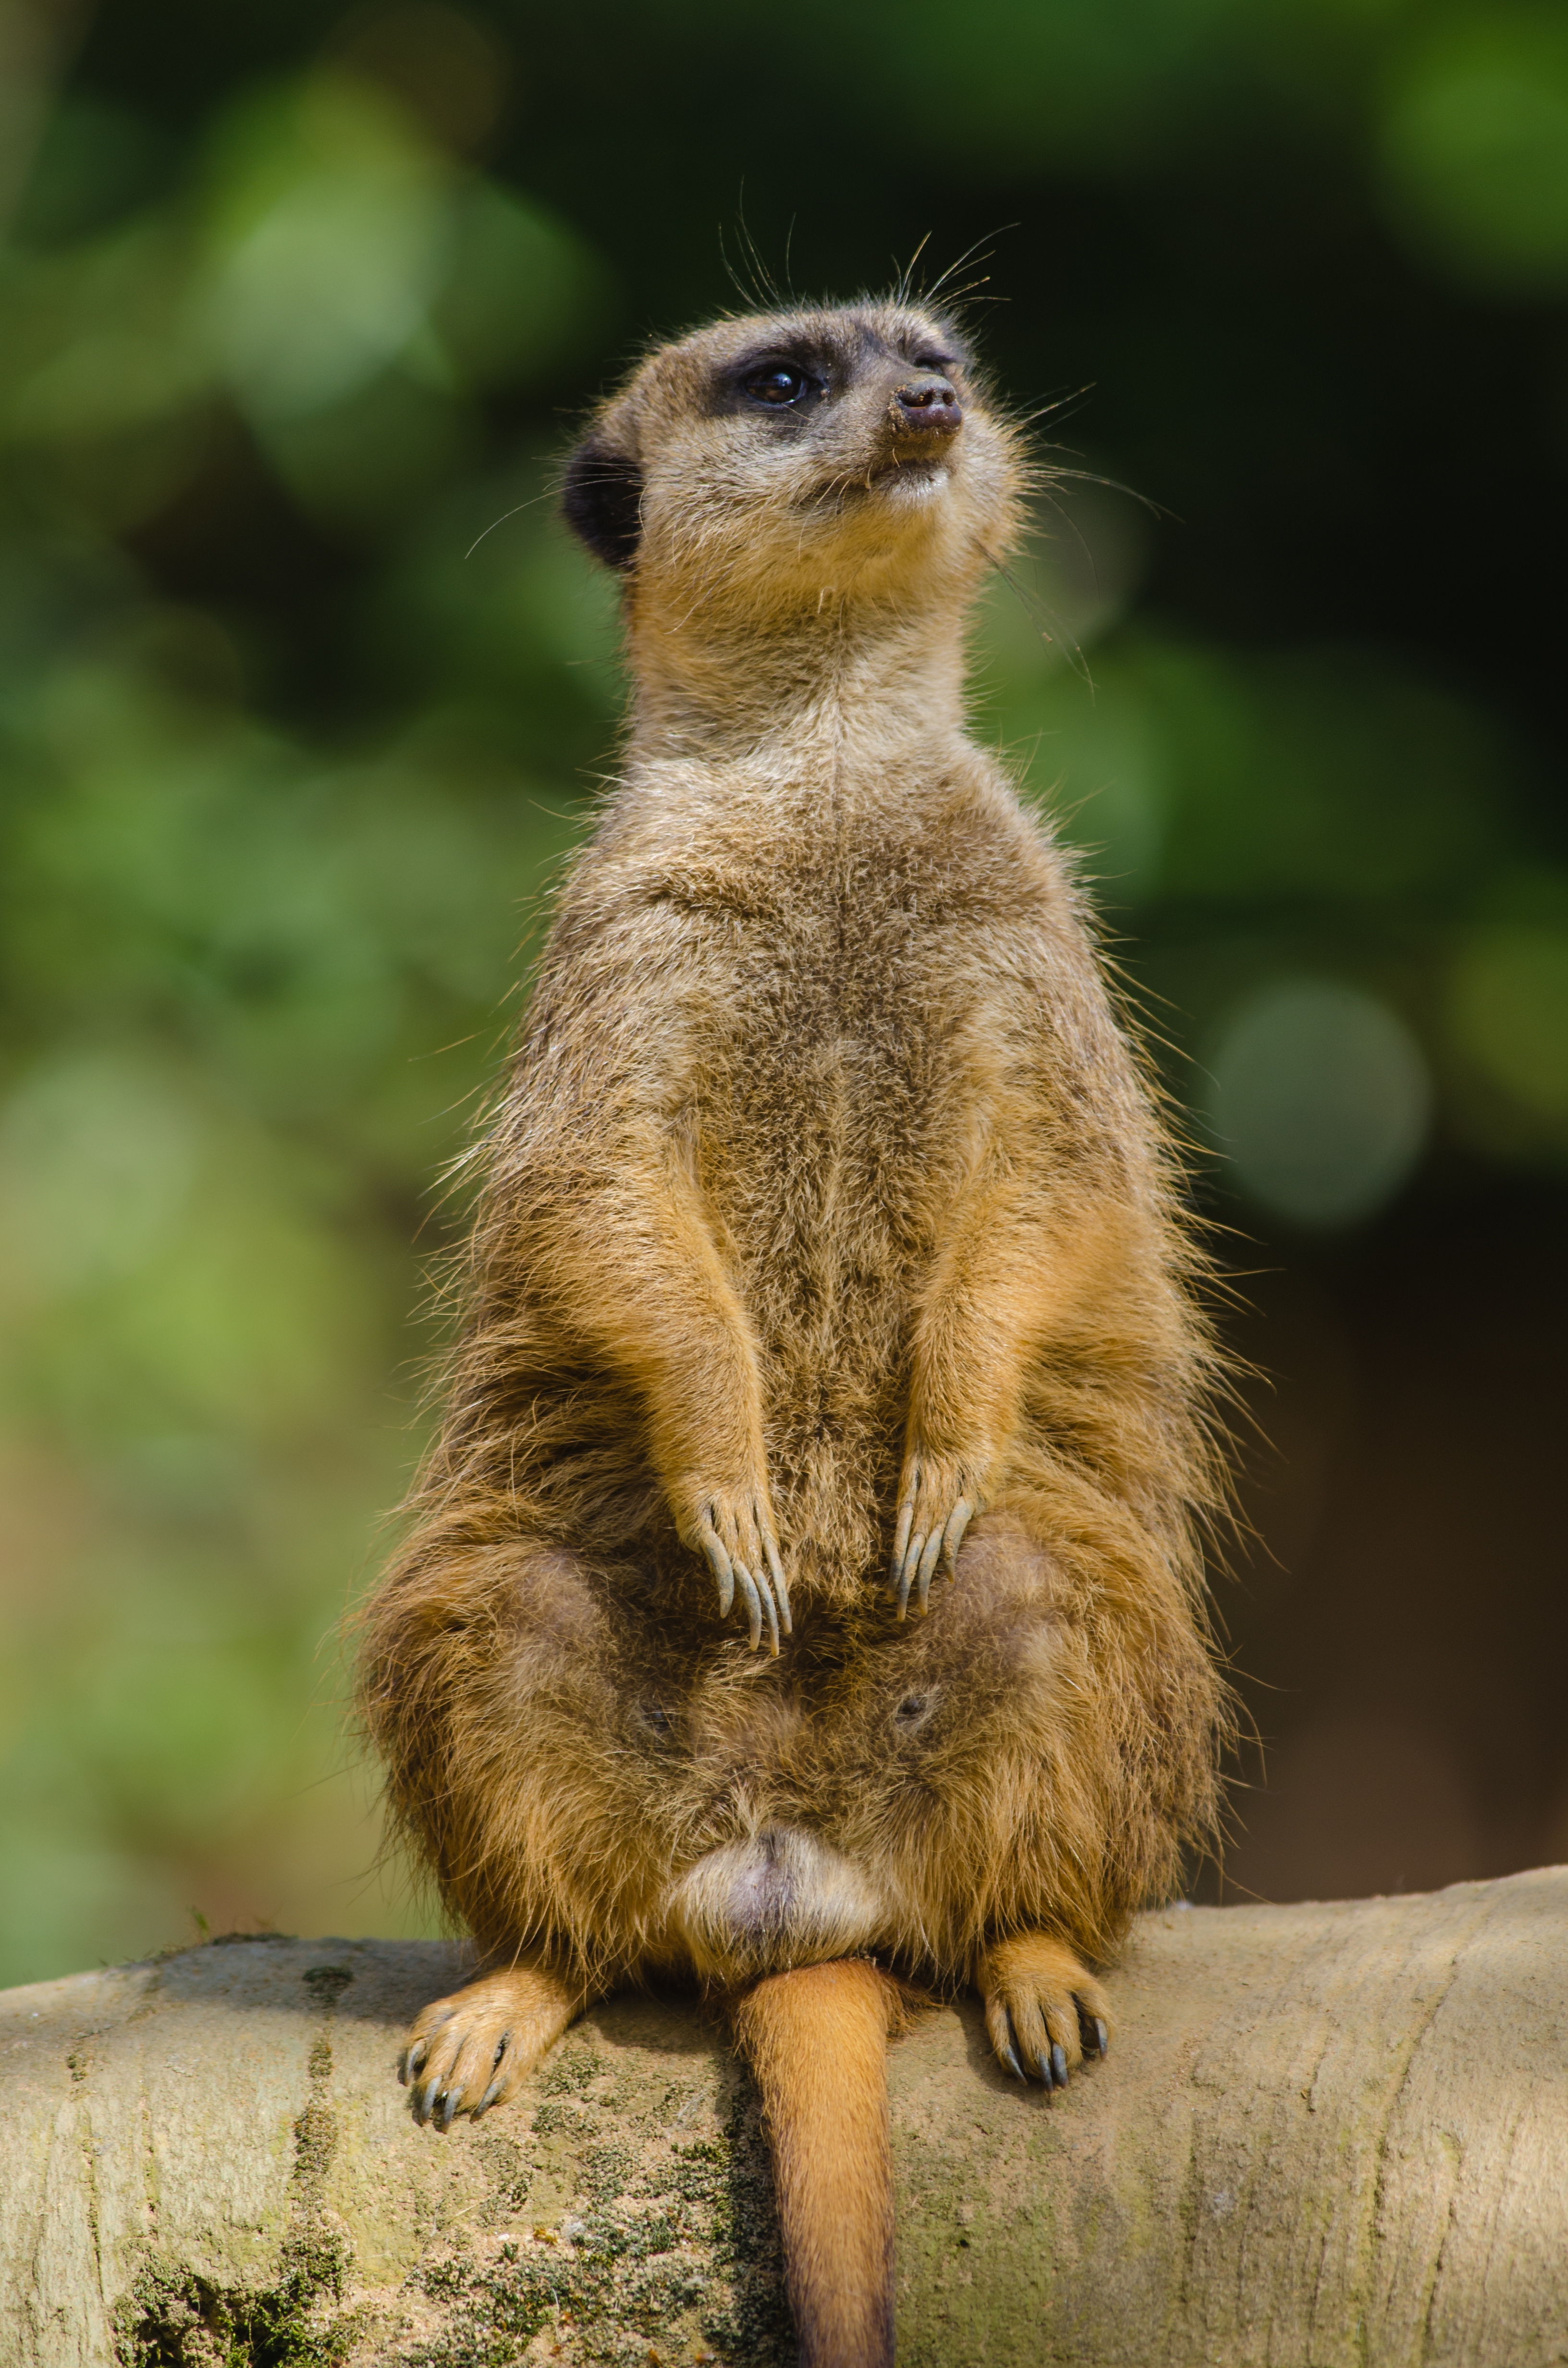
bokeh, animal, cute, wildlife, zoo, mammal, nikon, squirrel, fauna, whiskers, vertebrate, tier, adorable, d7000, niedlich, tierpark, meerkat, erdmnnchen, mongoose, marmot